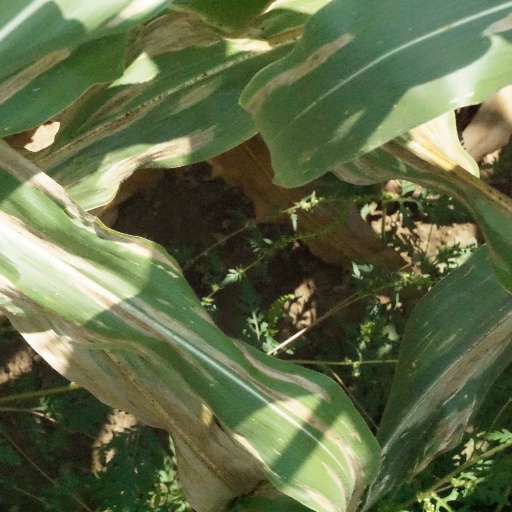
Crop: maize; corn